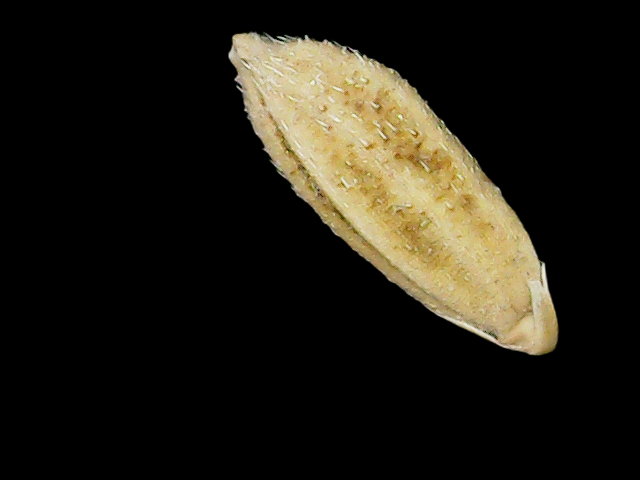
Rice variety: Bd33